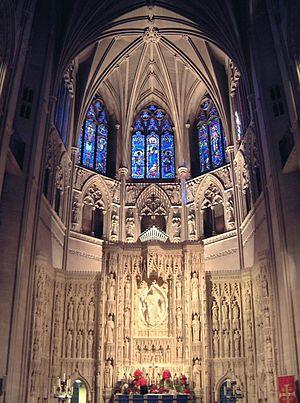
Le thème de la religion est indispensable à la compréhension de la société américaine, où la spiritualité tient une place particulièrement importante. En dépit d'une stricte séparation des Églises et de l'État, la religion est si présente dans l'espace public qu'on parle de « religion civile ». Il est par exemple fréquent de trouver une Bible dans les chambres d'hôtel, le plus souvent la Bible du roi Jacques, et le président américain invoque fréquemment Dieu dans ses discours.